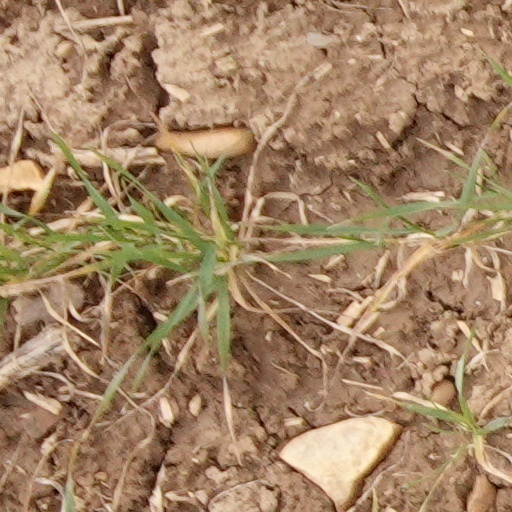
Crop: wheat